Wipeout 64

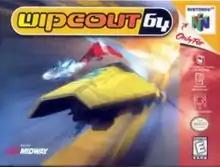
North American cover art

Wipeout 64 is a 1998 racing video game developed by Psygnosis and published by Midway Games for the Nintendo 64. It is the third game in the "Wipeout" series and remains the only one published on a Nintendo console. At the time of the game's release, developer Psygnosis had been owned for five years by Sony Computer Entertainment, for whose hardware all subsequent "Wipeout" games have been released exclusively.